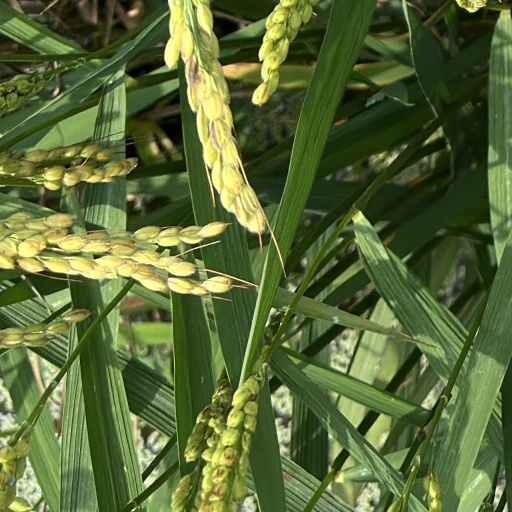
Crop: rice